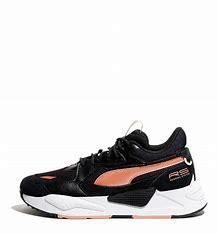
Brand: Puma
Model: Rs Z